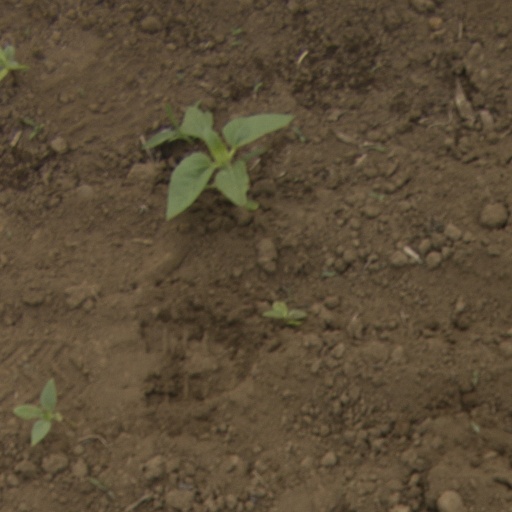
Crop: Jerusalem artichoke